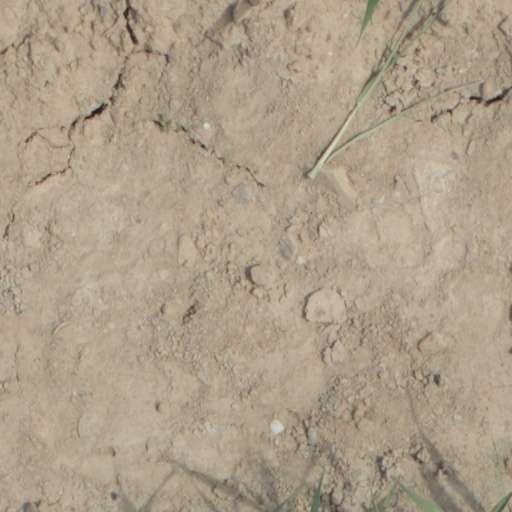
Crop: wheat